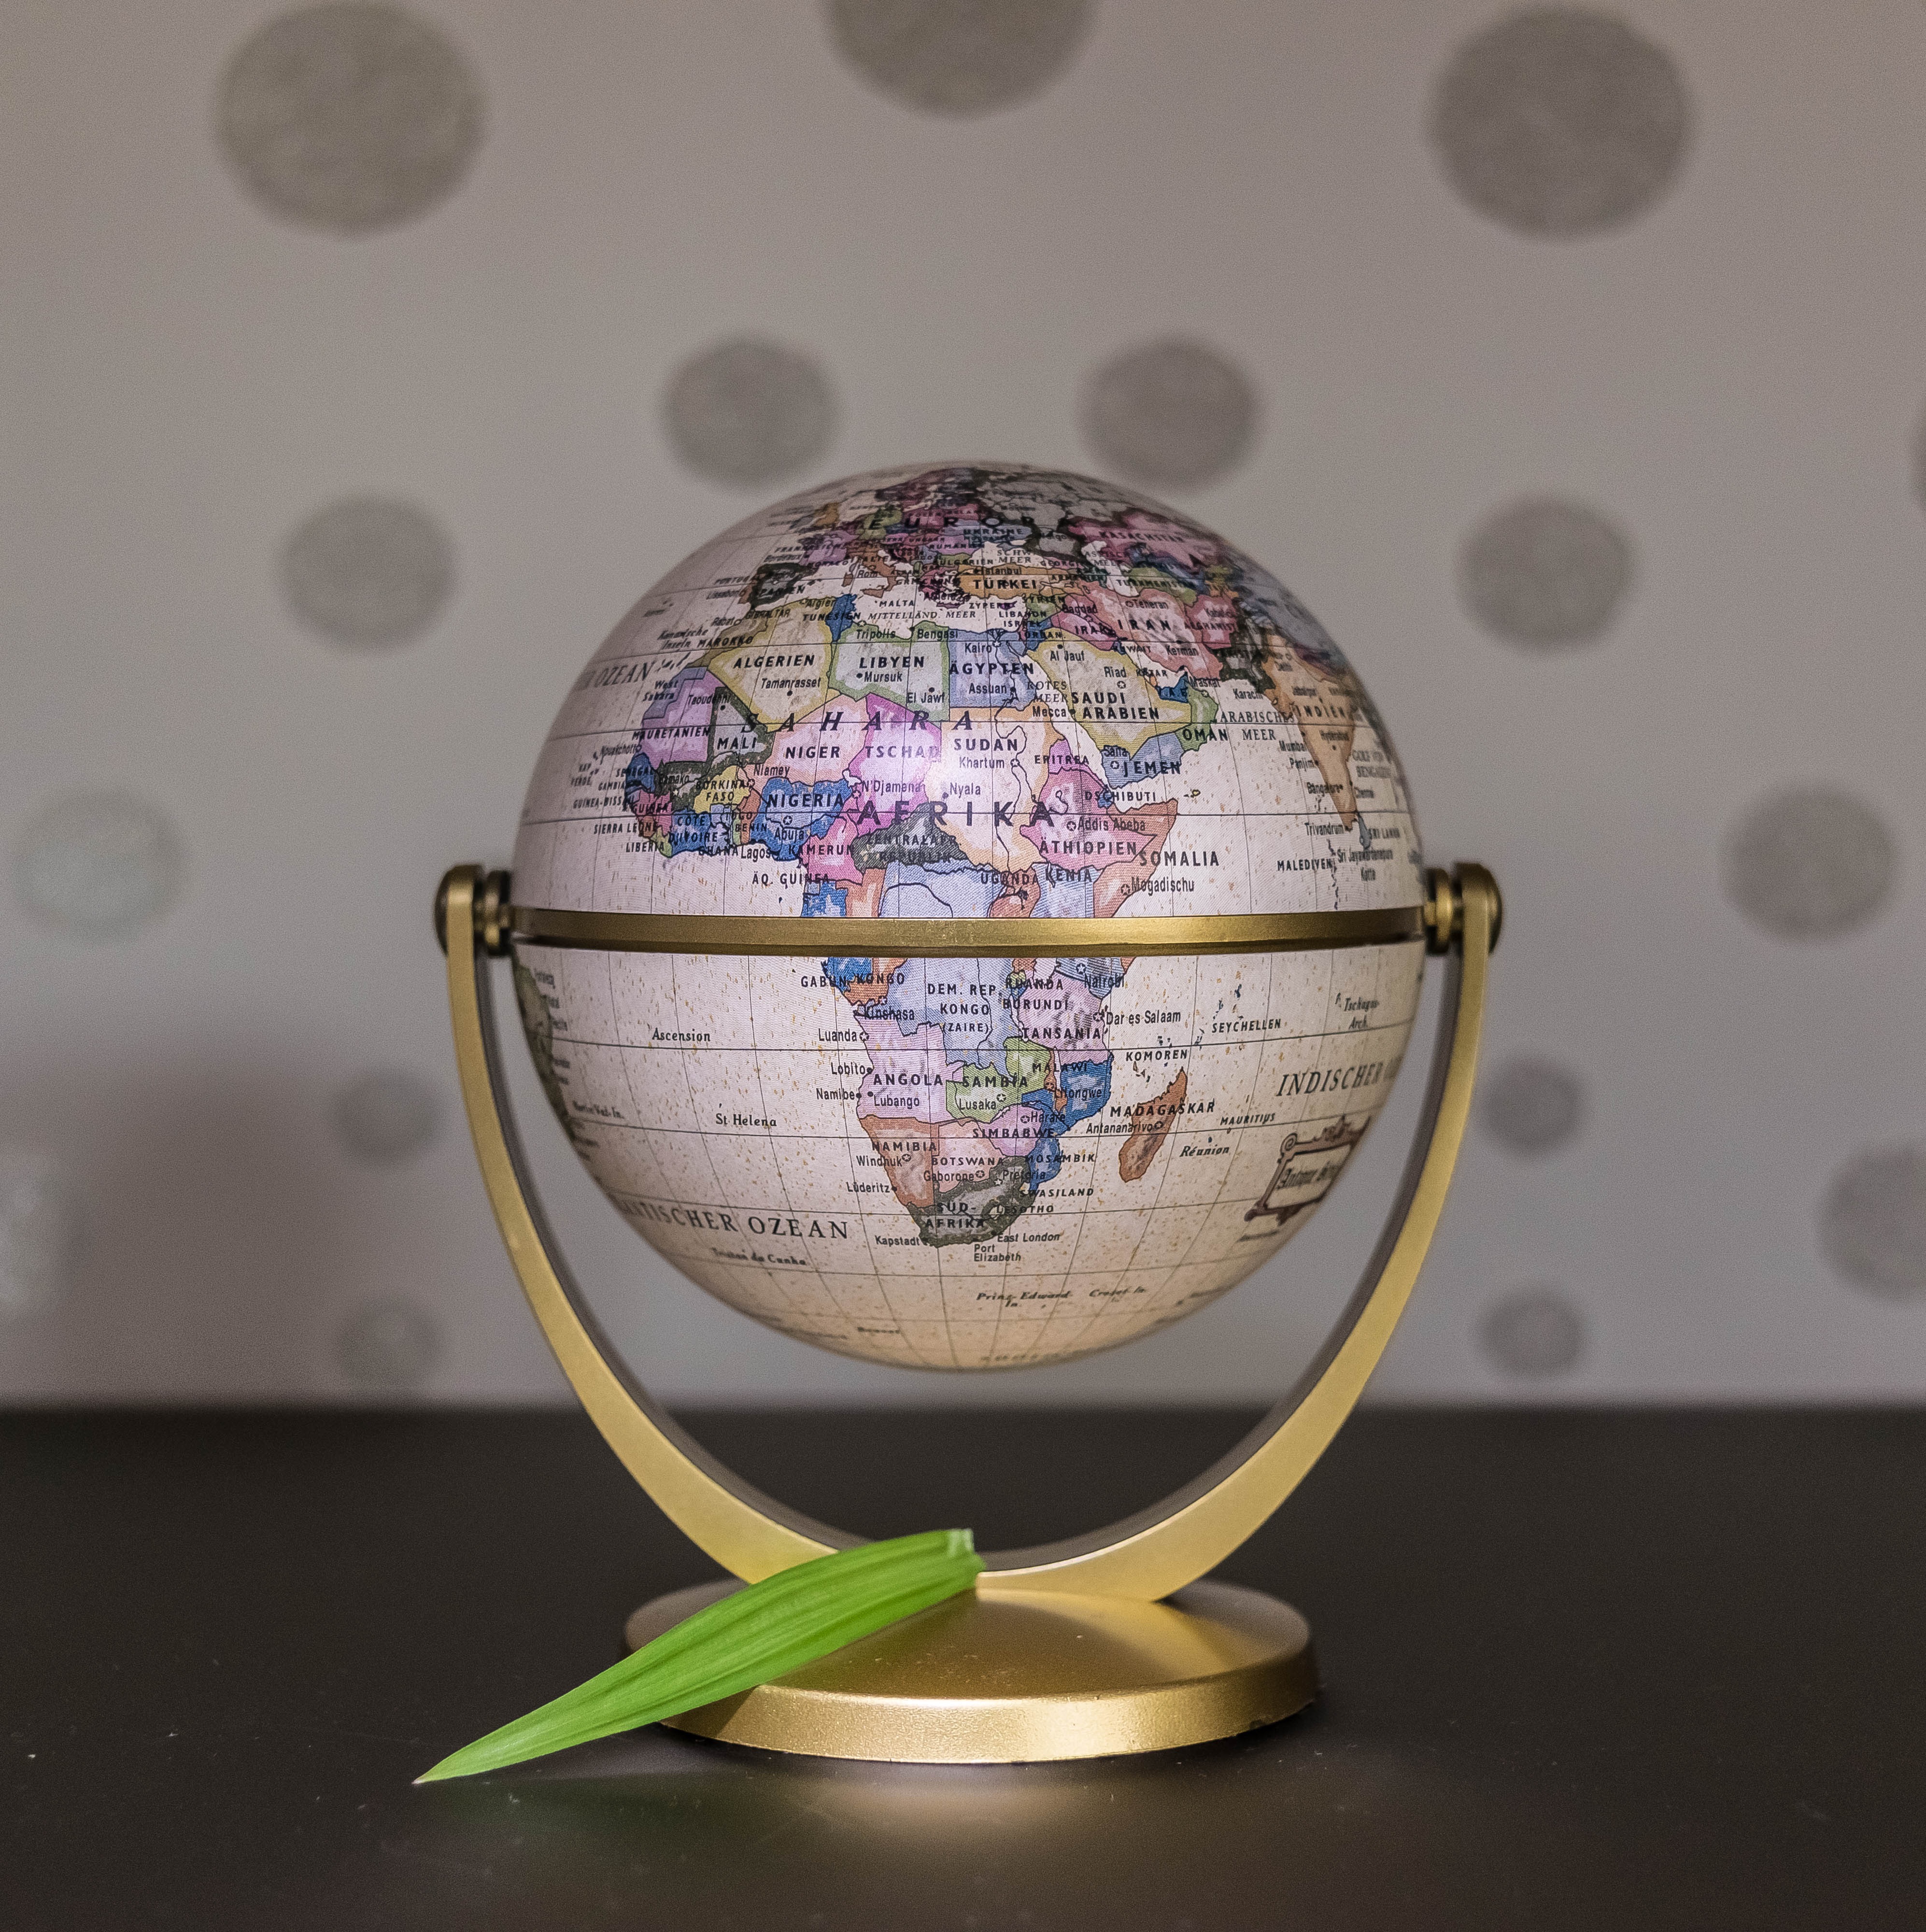
environment, green, circle, globe, world, eco, ecology, art, earth, planet, protection, shape, global, rescue